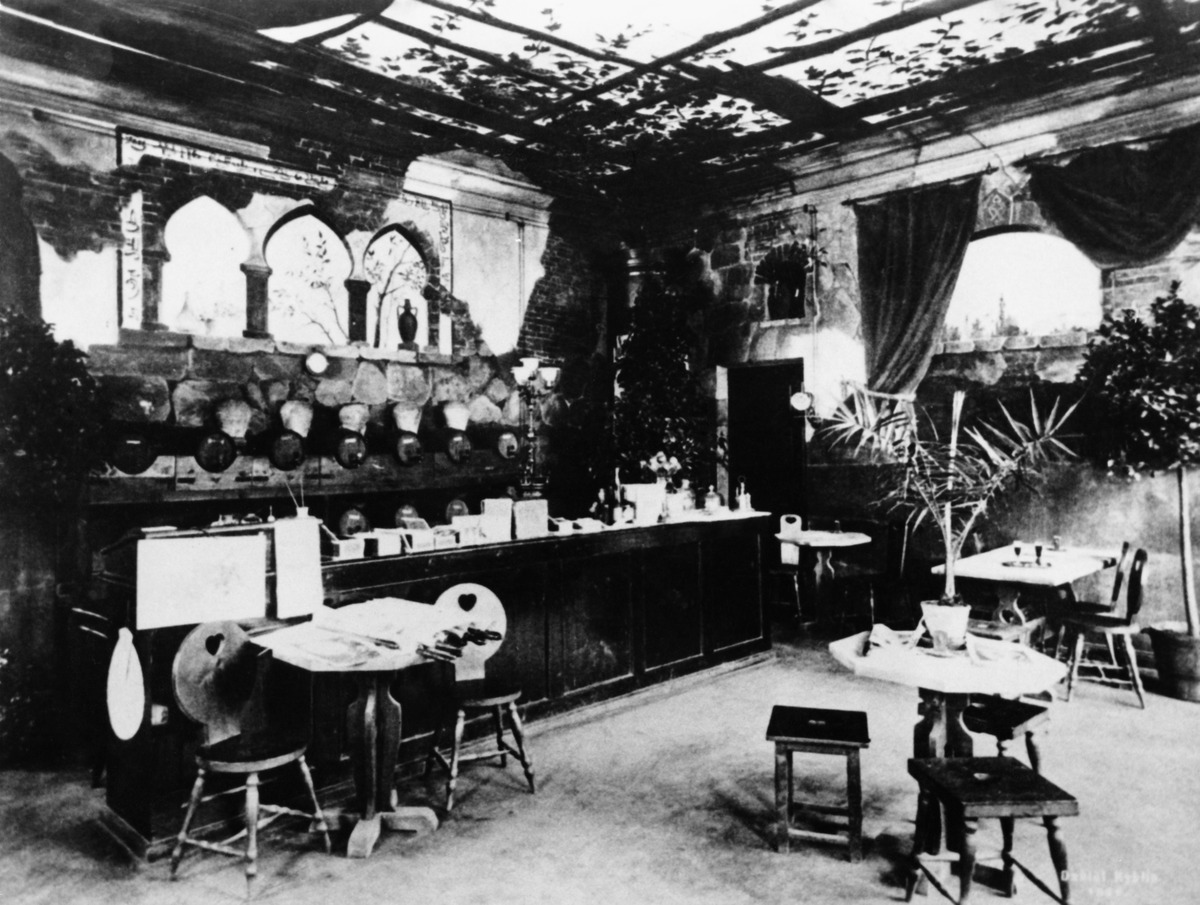
Bodega Española, viinitajoilua
sisällön kuvaus: Bodega Española, viinitajoilua. mustavalkoinen
Kuvaaja: Nyblin, Daniel, valokuvaaja
Ajankohta: kuvausaika 1800 -luvun loppu
Paikka: Suomi, Uusimaa, Helsinki, Kaartinkaupunki Helsinki, Eteläesplanadi 8
Aiheet: ravintolat, ruokakulttuuri, tapakulttuuri, juomatavat, alkoholit, sisustus, tuolit, pöydät, huonekasvit